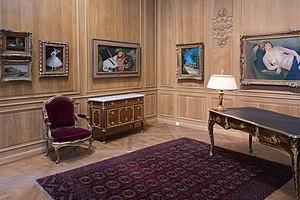
La collection Jean Walter et Paul Guillaume est une collection de tableaux constituée par le marchand d'art français Paul Guillaume puis poursuivie après sa disparition en 1934 par sa veuve Domenica et le nouvel époux de cette dernière, l'architecte Jean Walter. Aujourd'hui publique, elle est conservée au musée de l'Orangerie, à Paris.